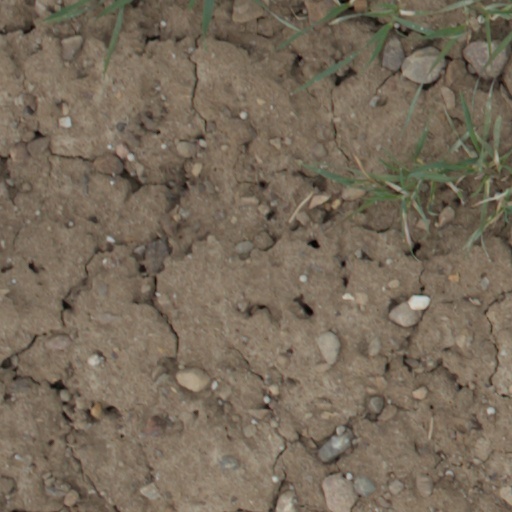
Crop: wheat